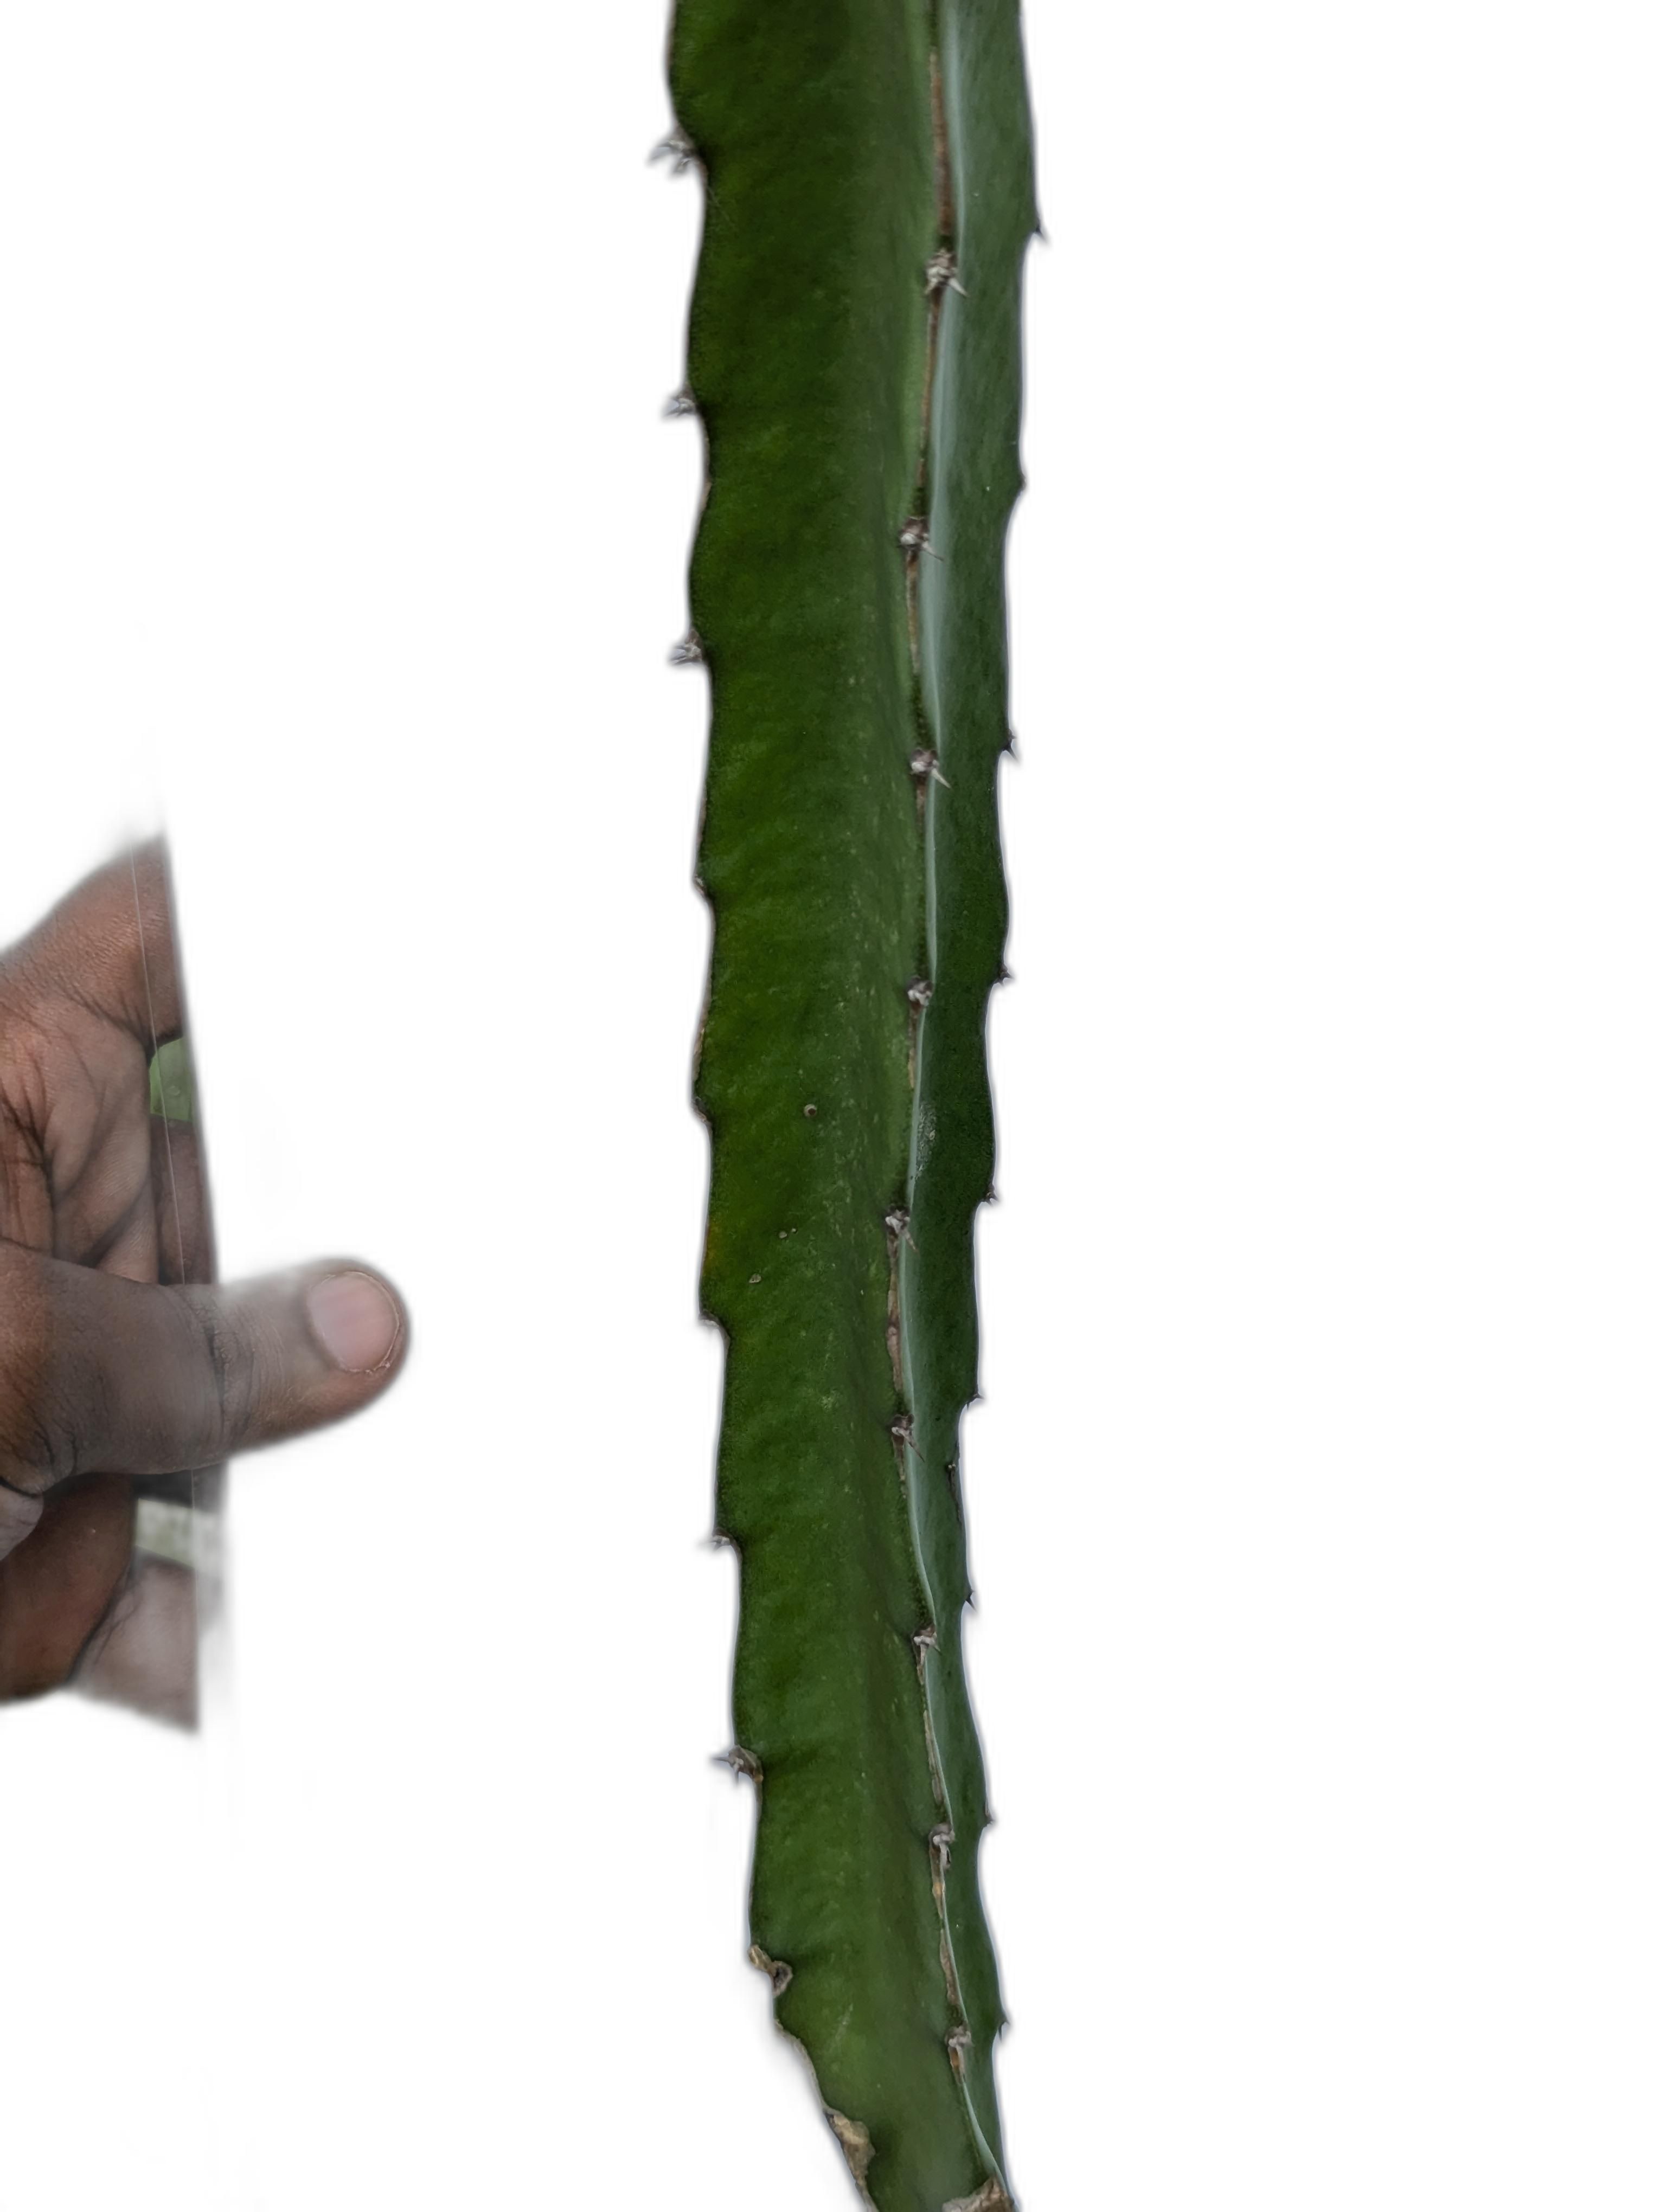
Label: Good leaf